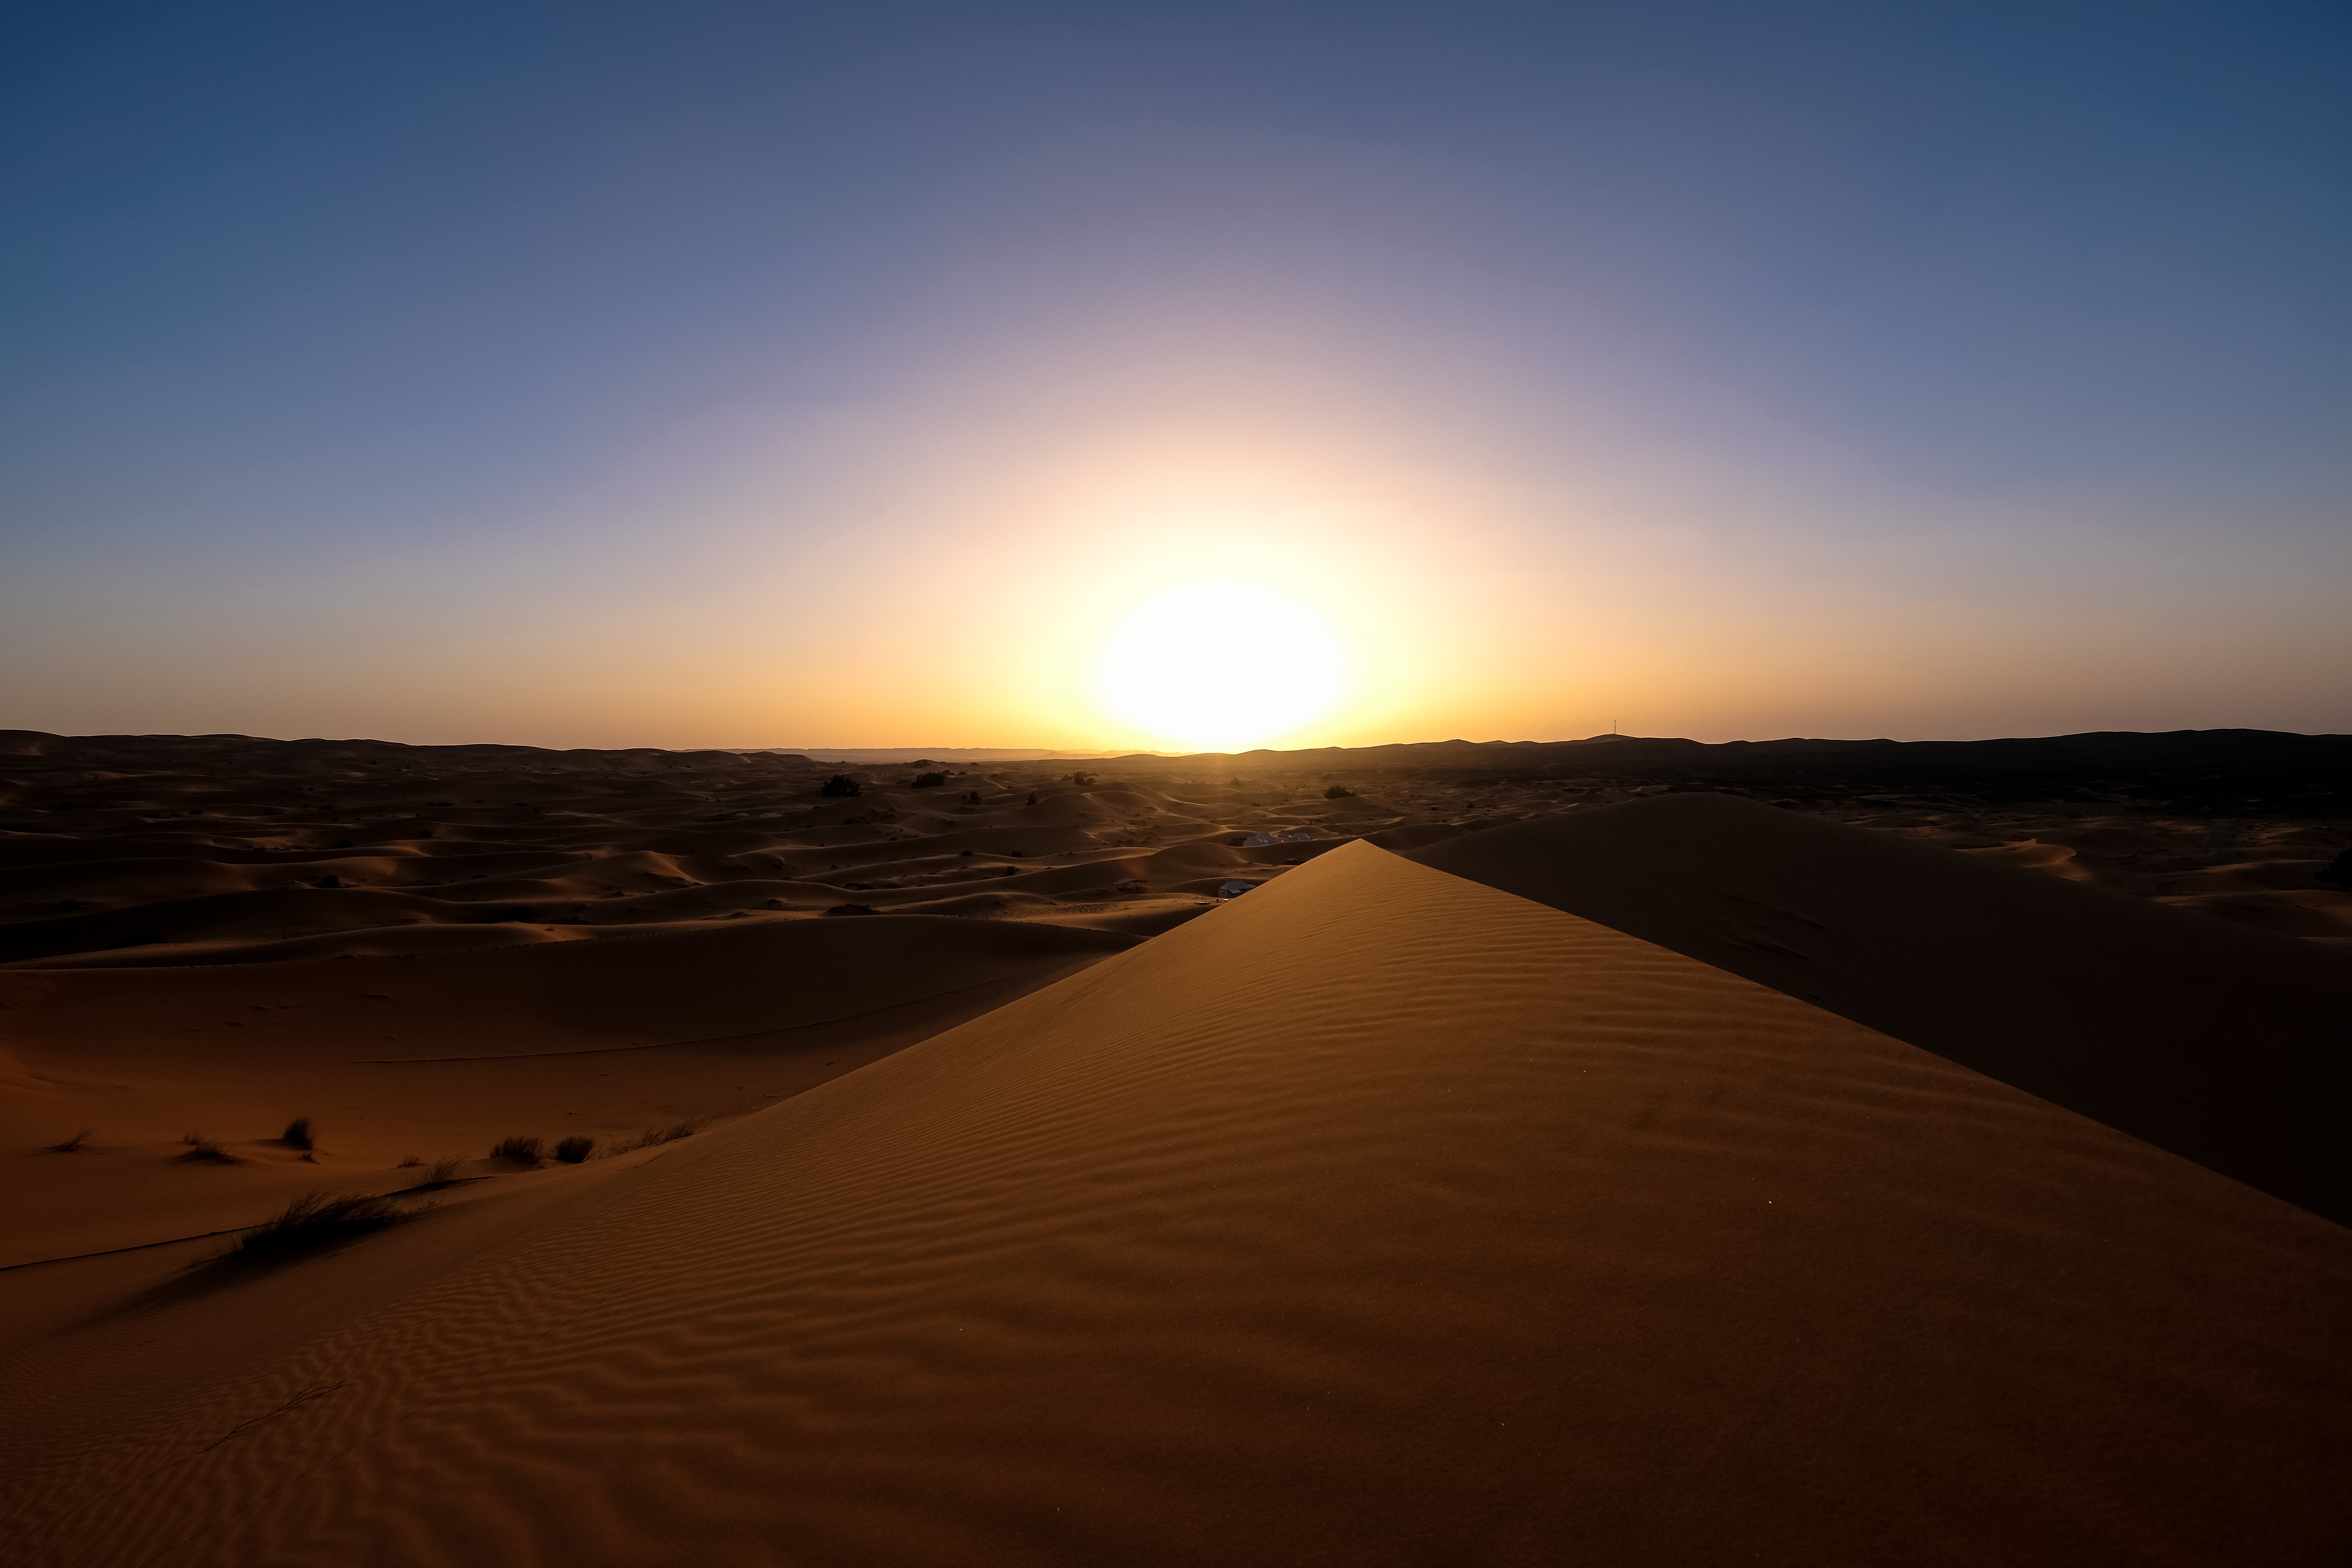
desert, sky, sand, natural environment, horizon, aeolian landform, erg, dune, landscape, sahara, morning, sunlight, sunrise, evening, ecoregion, cloud, dusk, sunset, dawn, singing sand, afterglow, vacation, shadow, hill, heat